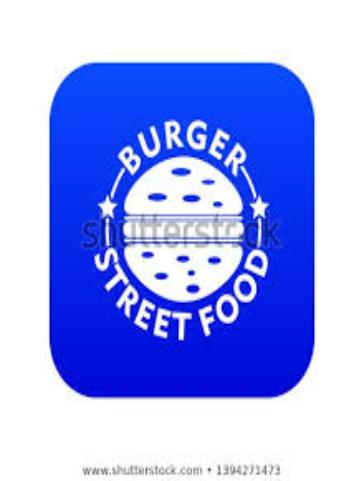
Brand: Burger Street
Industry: Food